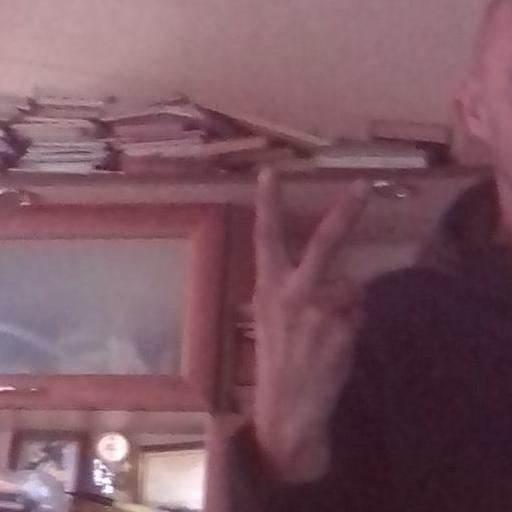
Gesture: peace_inverted